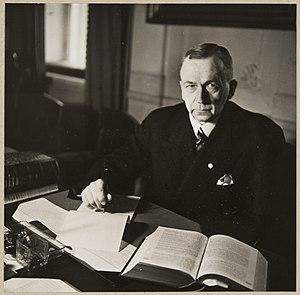
Oskari Lehtonen est un homme politique, député et ministre de la Justice de Finlande.